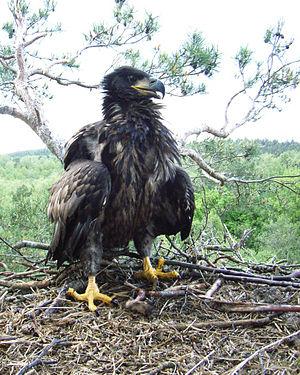
Le mot orfraie est un nom ambigu qui fut utilisé pour désigner certaines espèces de rapaces pêcheurs diurnes:
Le Pygargue à queue blanche appelé également grand aigle de mer, aigle barbu, huard, orfraie ou encore haliète albicille, est une espèce de rapace de grande envergure de la famille des Accipitridae.